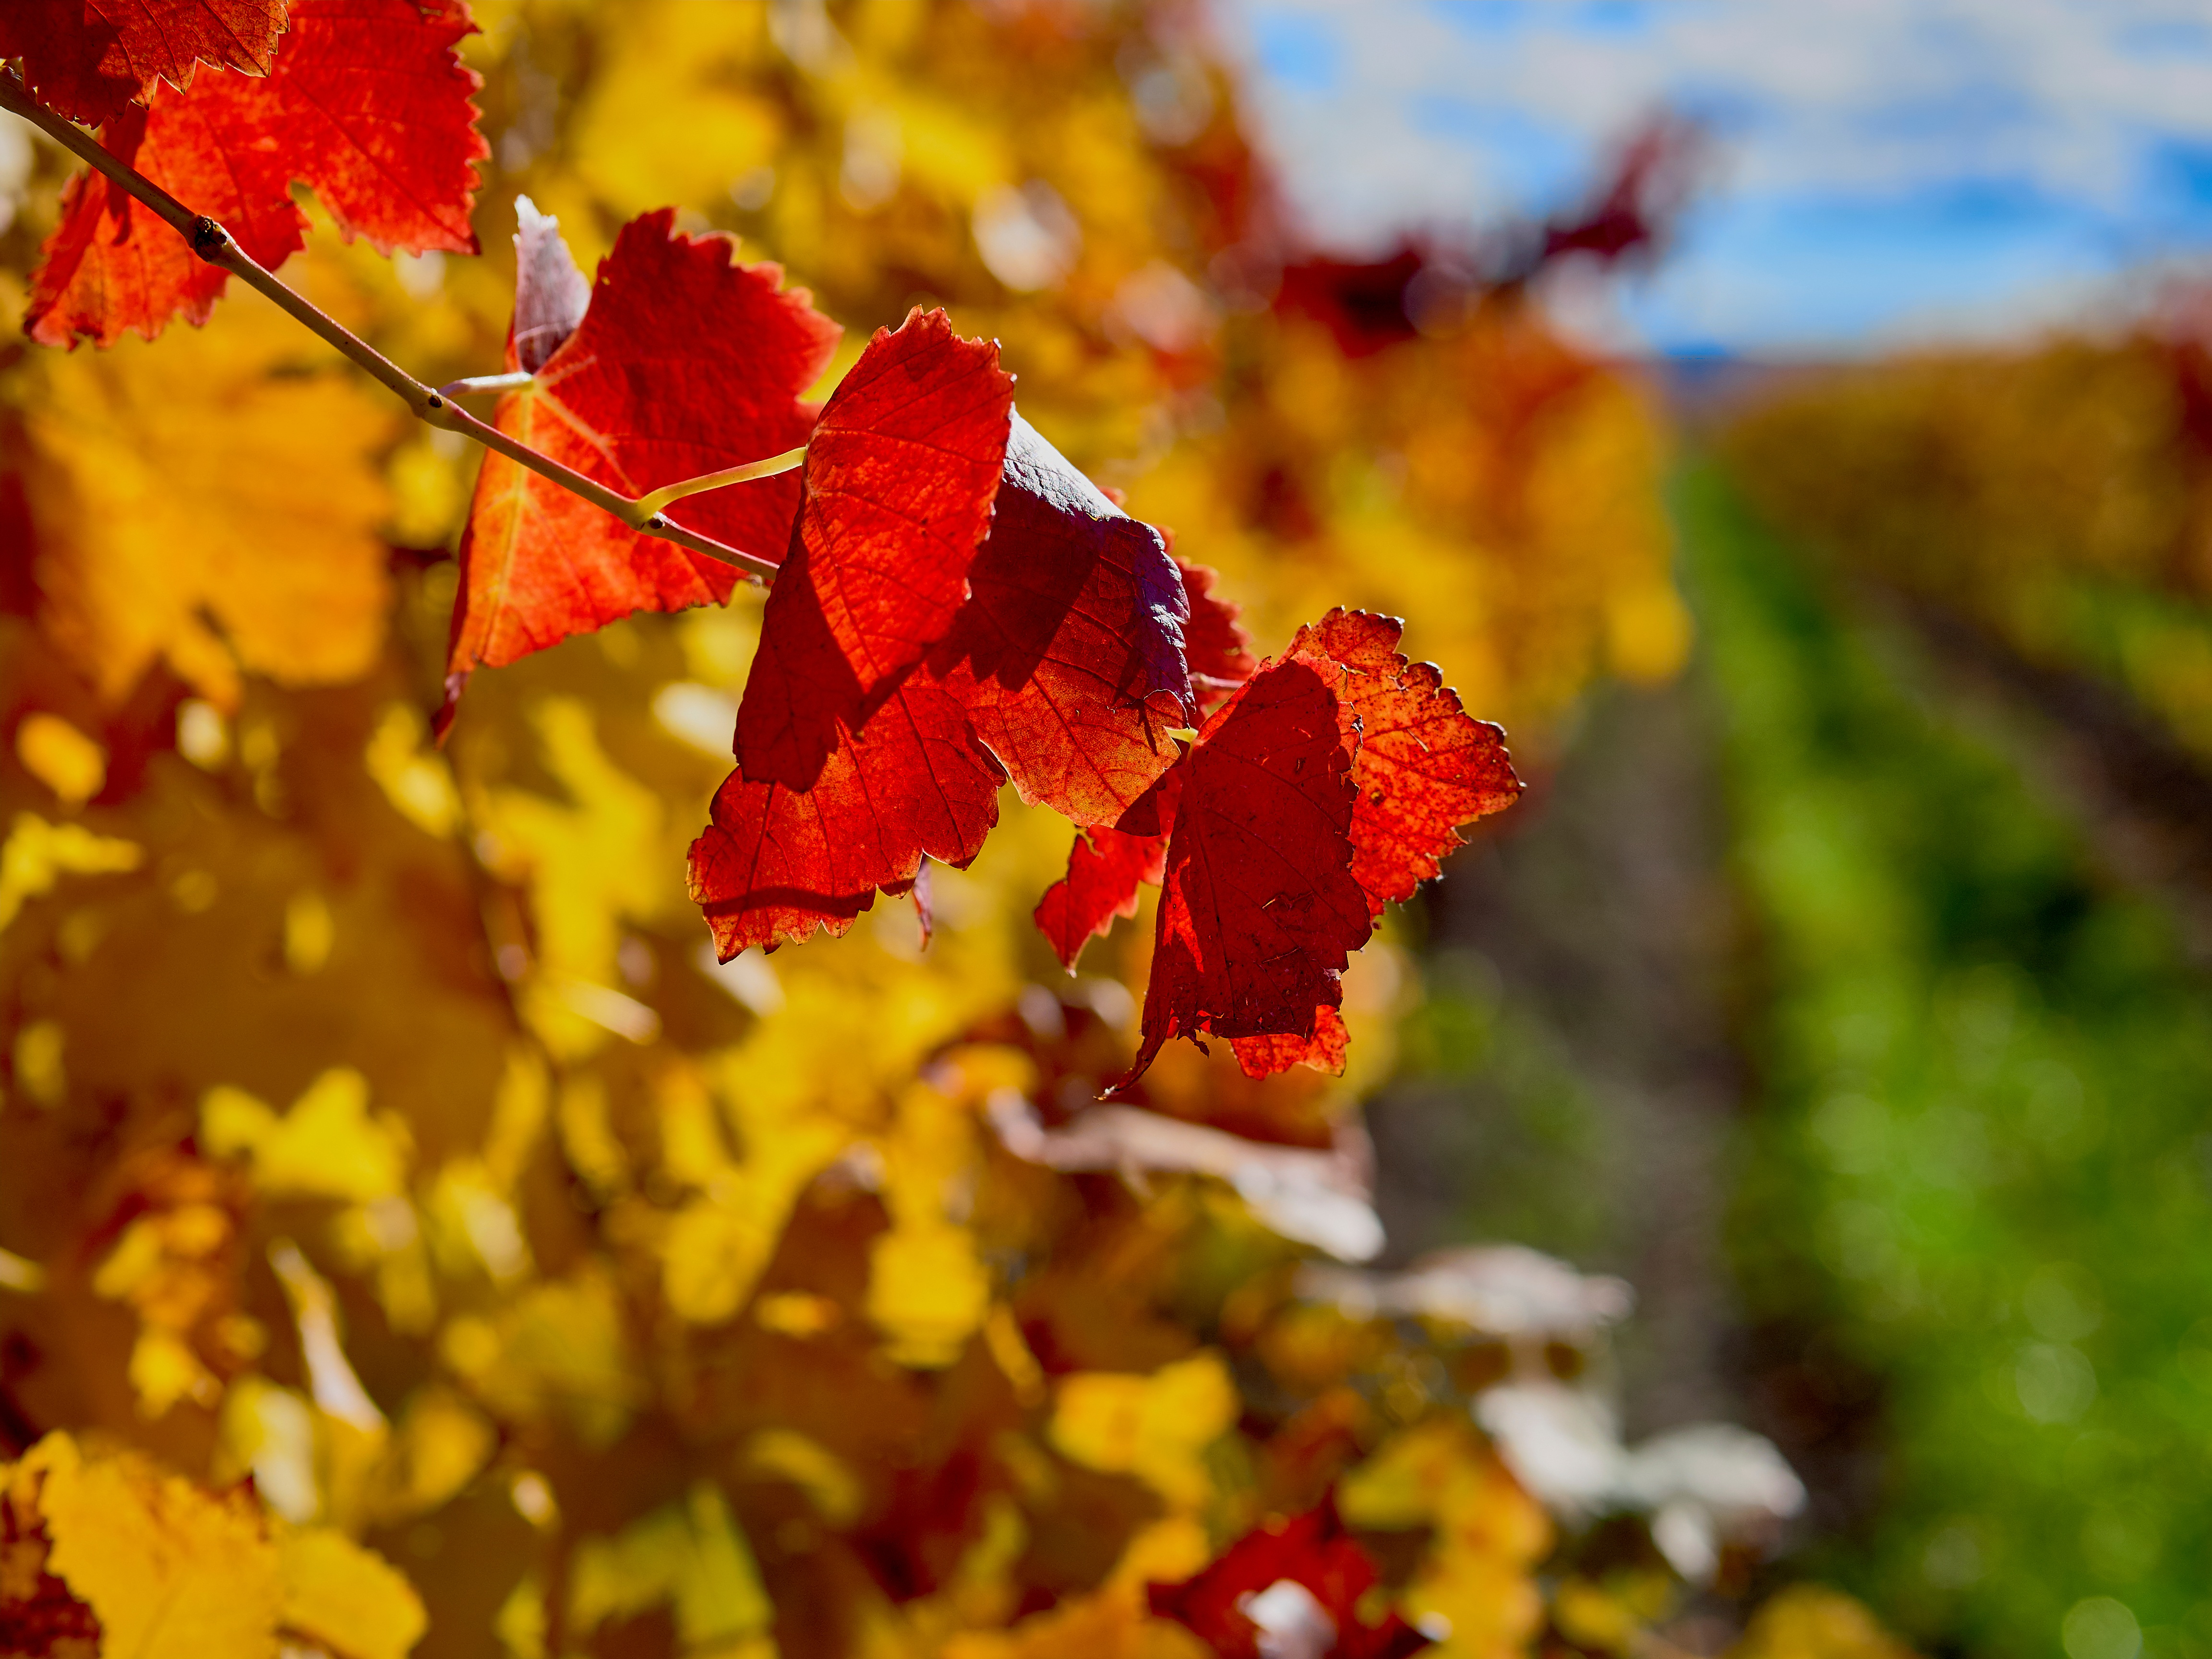
tree, nature, branch, plant, sunlight, leaf, flower, petal, red, autumn, yellow, flora, season, maple leaf, macro photography, flowering plant, woody plant, land plant